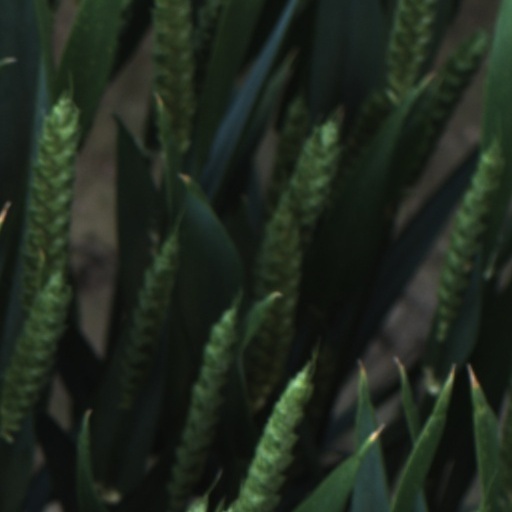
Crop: wheat